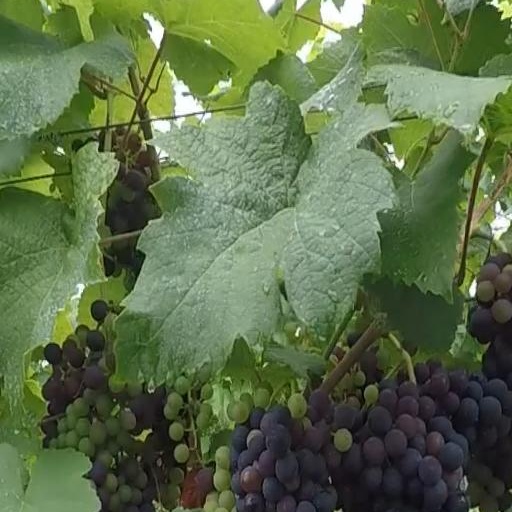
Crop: grape